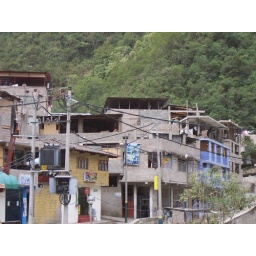
The somewhat helter-skelter town around the train station at the bottom of the hill below Machu Picchu.